List of dams and reservoirs in India

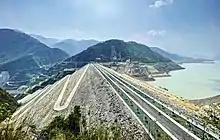
Uttarakhand's Tehri Dam, is one of the largest dams in the world and was constructed in the 2006 across Ganges River.

Gujarat has over 200 dams with reservoirs that are large enough to be of particular concern in disaster preparedness planning. These include: